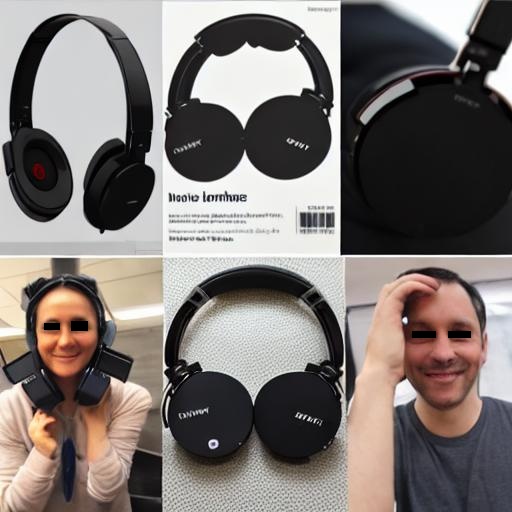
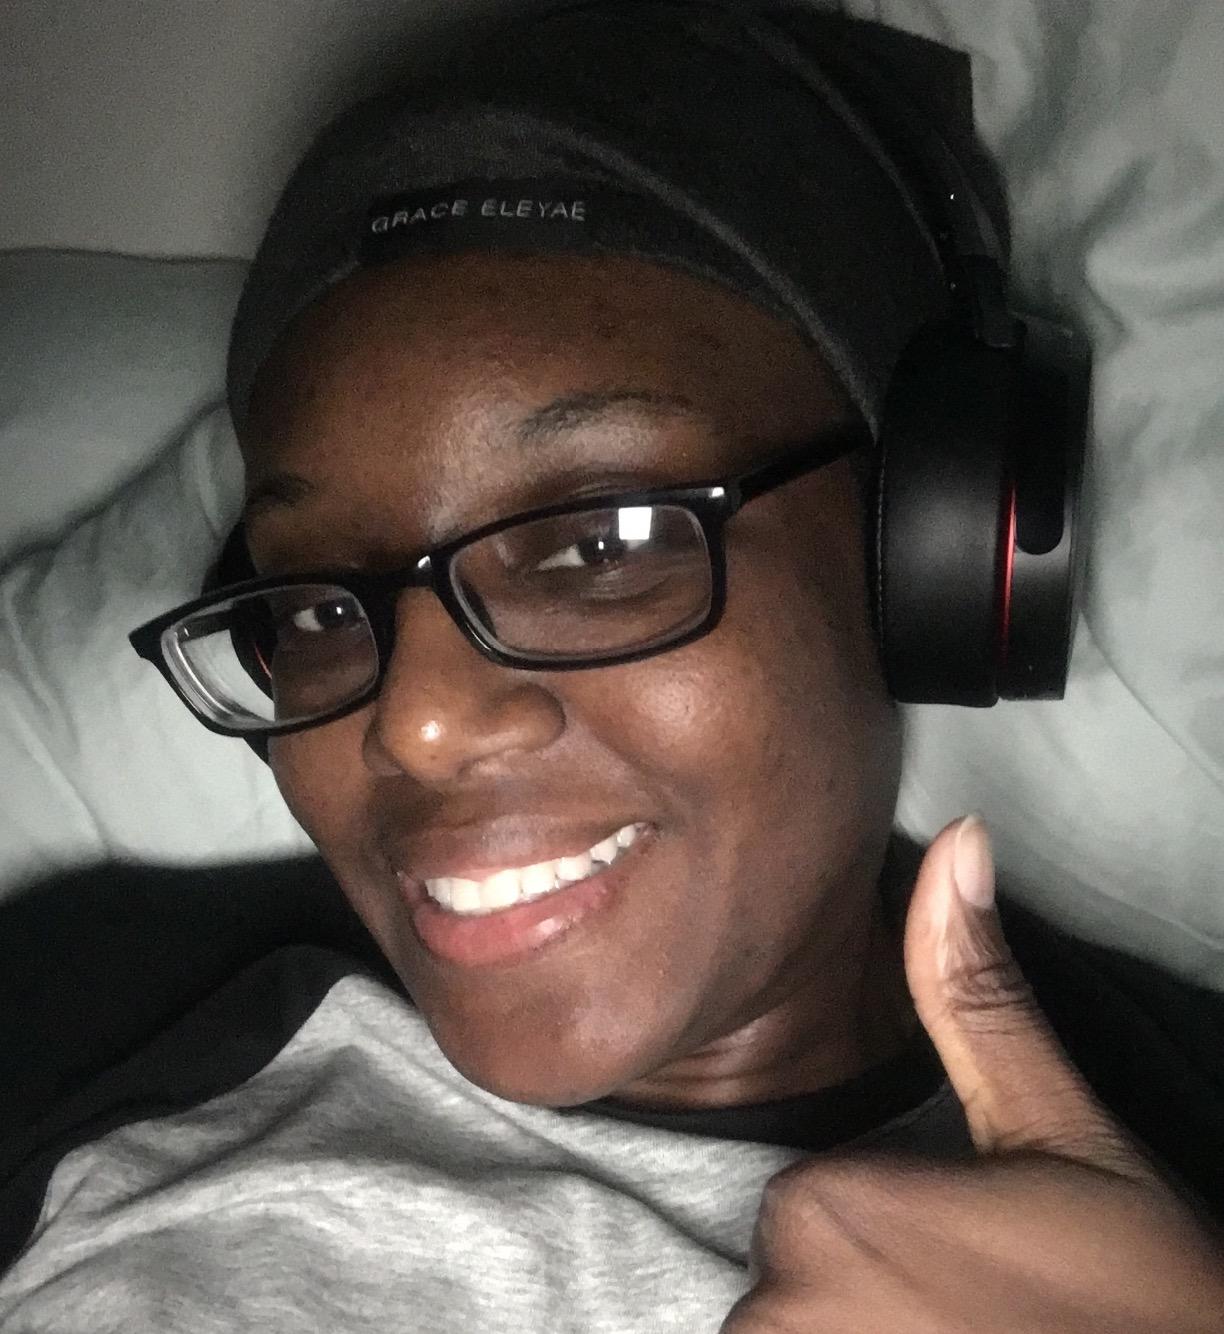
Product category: headphones
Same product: no